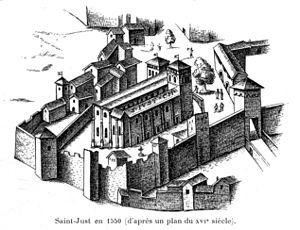
Illustration pour l'Histoire des églises et chapelles de Lyon
La basilique de Saint-Just ou basilique Saint-Just des Macchabées, pour rappeler la première dédicace de l'église, est l'une des plus anciennes et des plus puissantes églises de la ville jusqu'à sa destruction pendant les guerres de religion.
La Renaissance à Lyon concerne l'histoire de la cité lyonnaise durant la Renaissance.